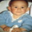
Label: baby